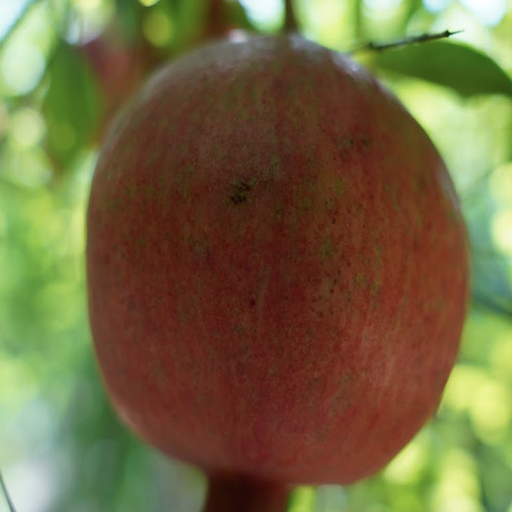
Label: Healthy